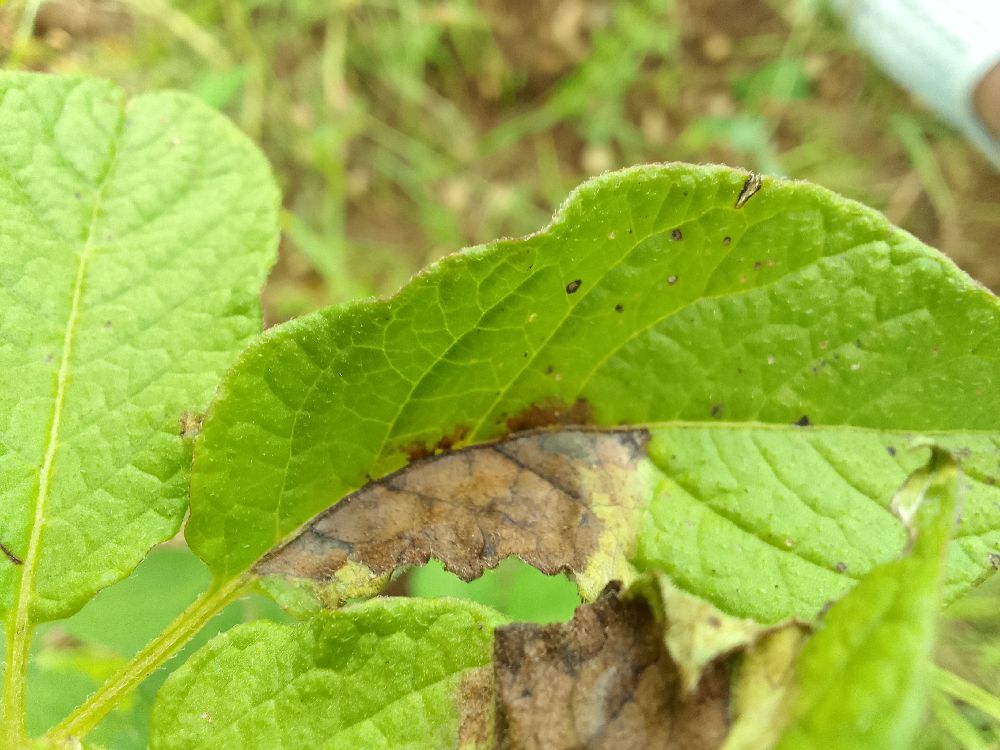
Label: Late blight